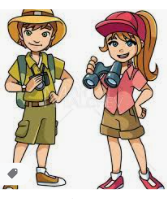
Portrait style: Cartoon Portrait